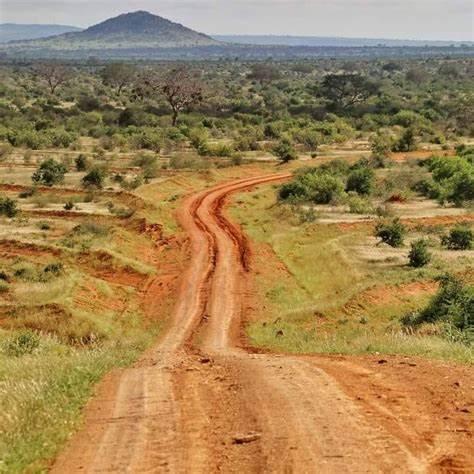
Eneo kubwa lenye mandhari mazuri, yenye miti mirefu kwa mifupi, nyasi, milima na barabara inayotumika kwa ajili ya kusafirisha bidhaa mbalimbali na watu.